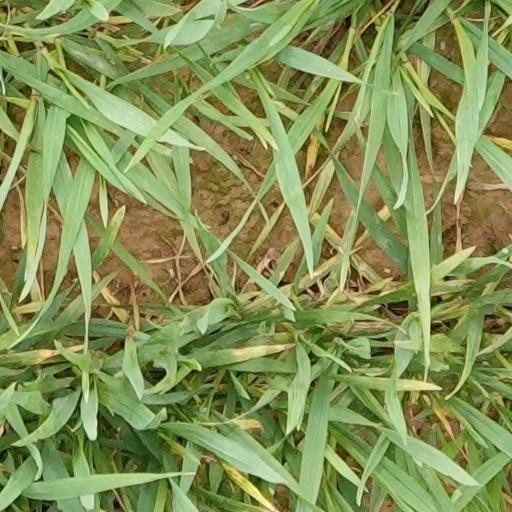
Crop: wheat